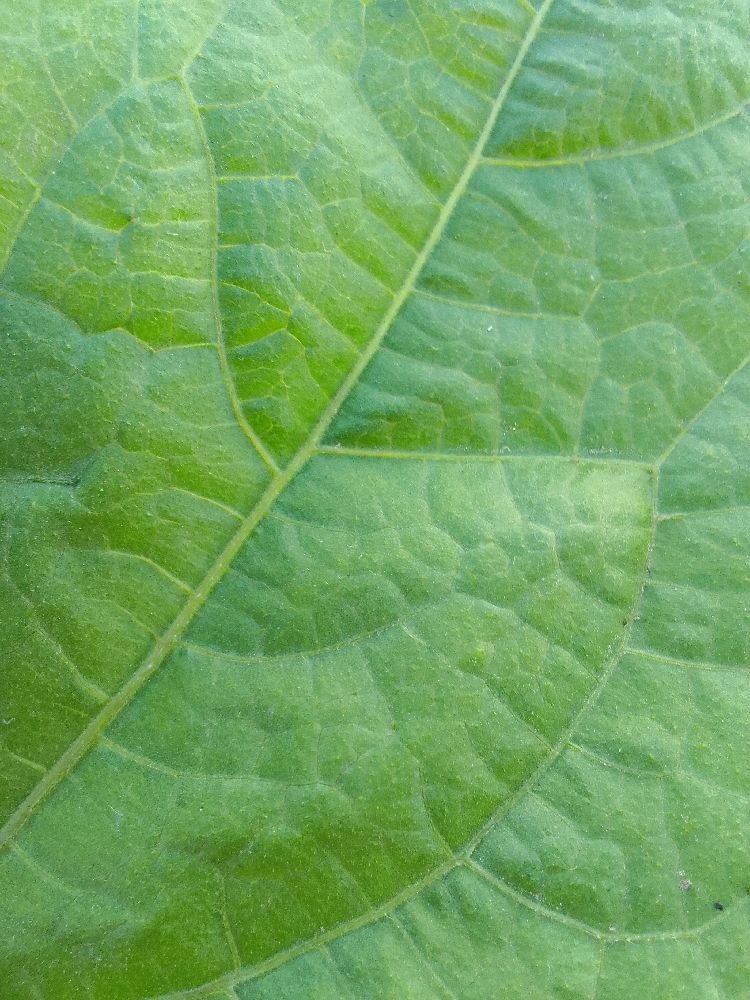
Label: healthy